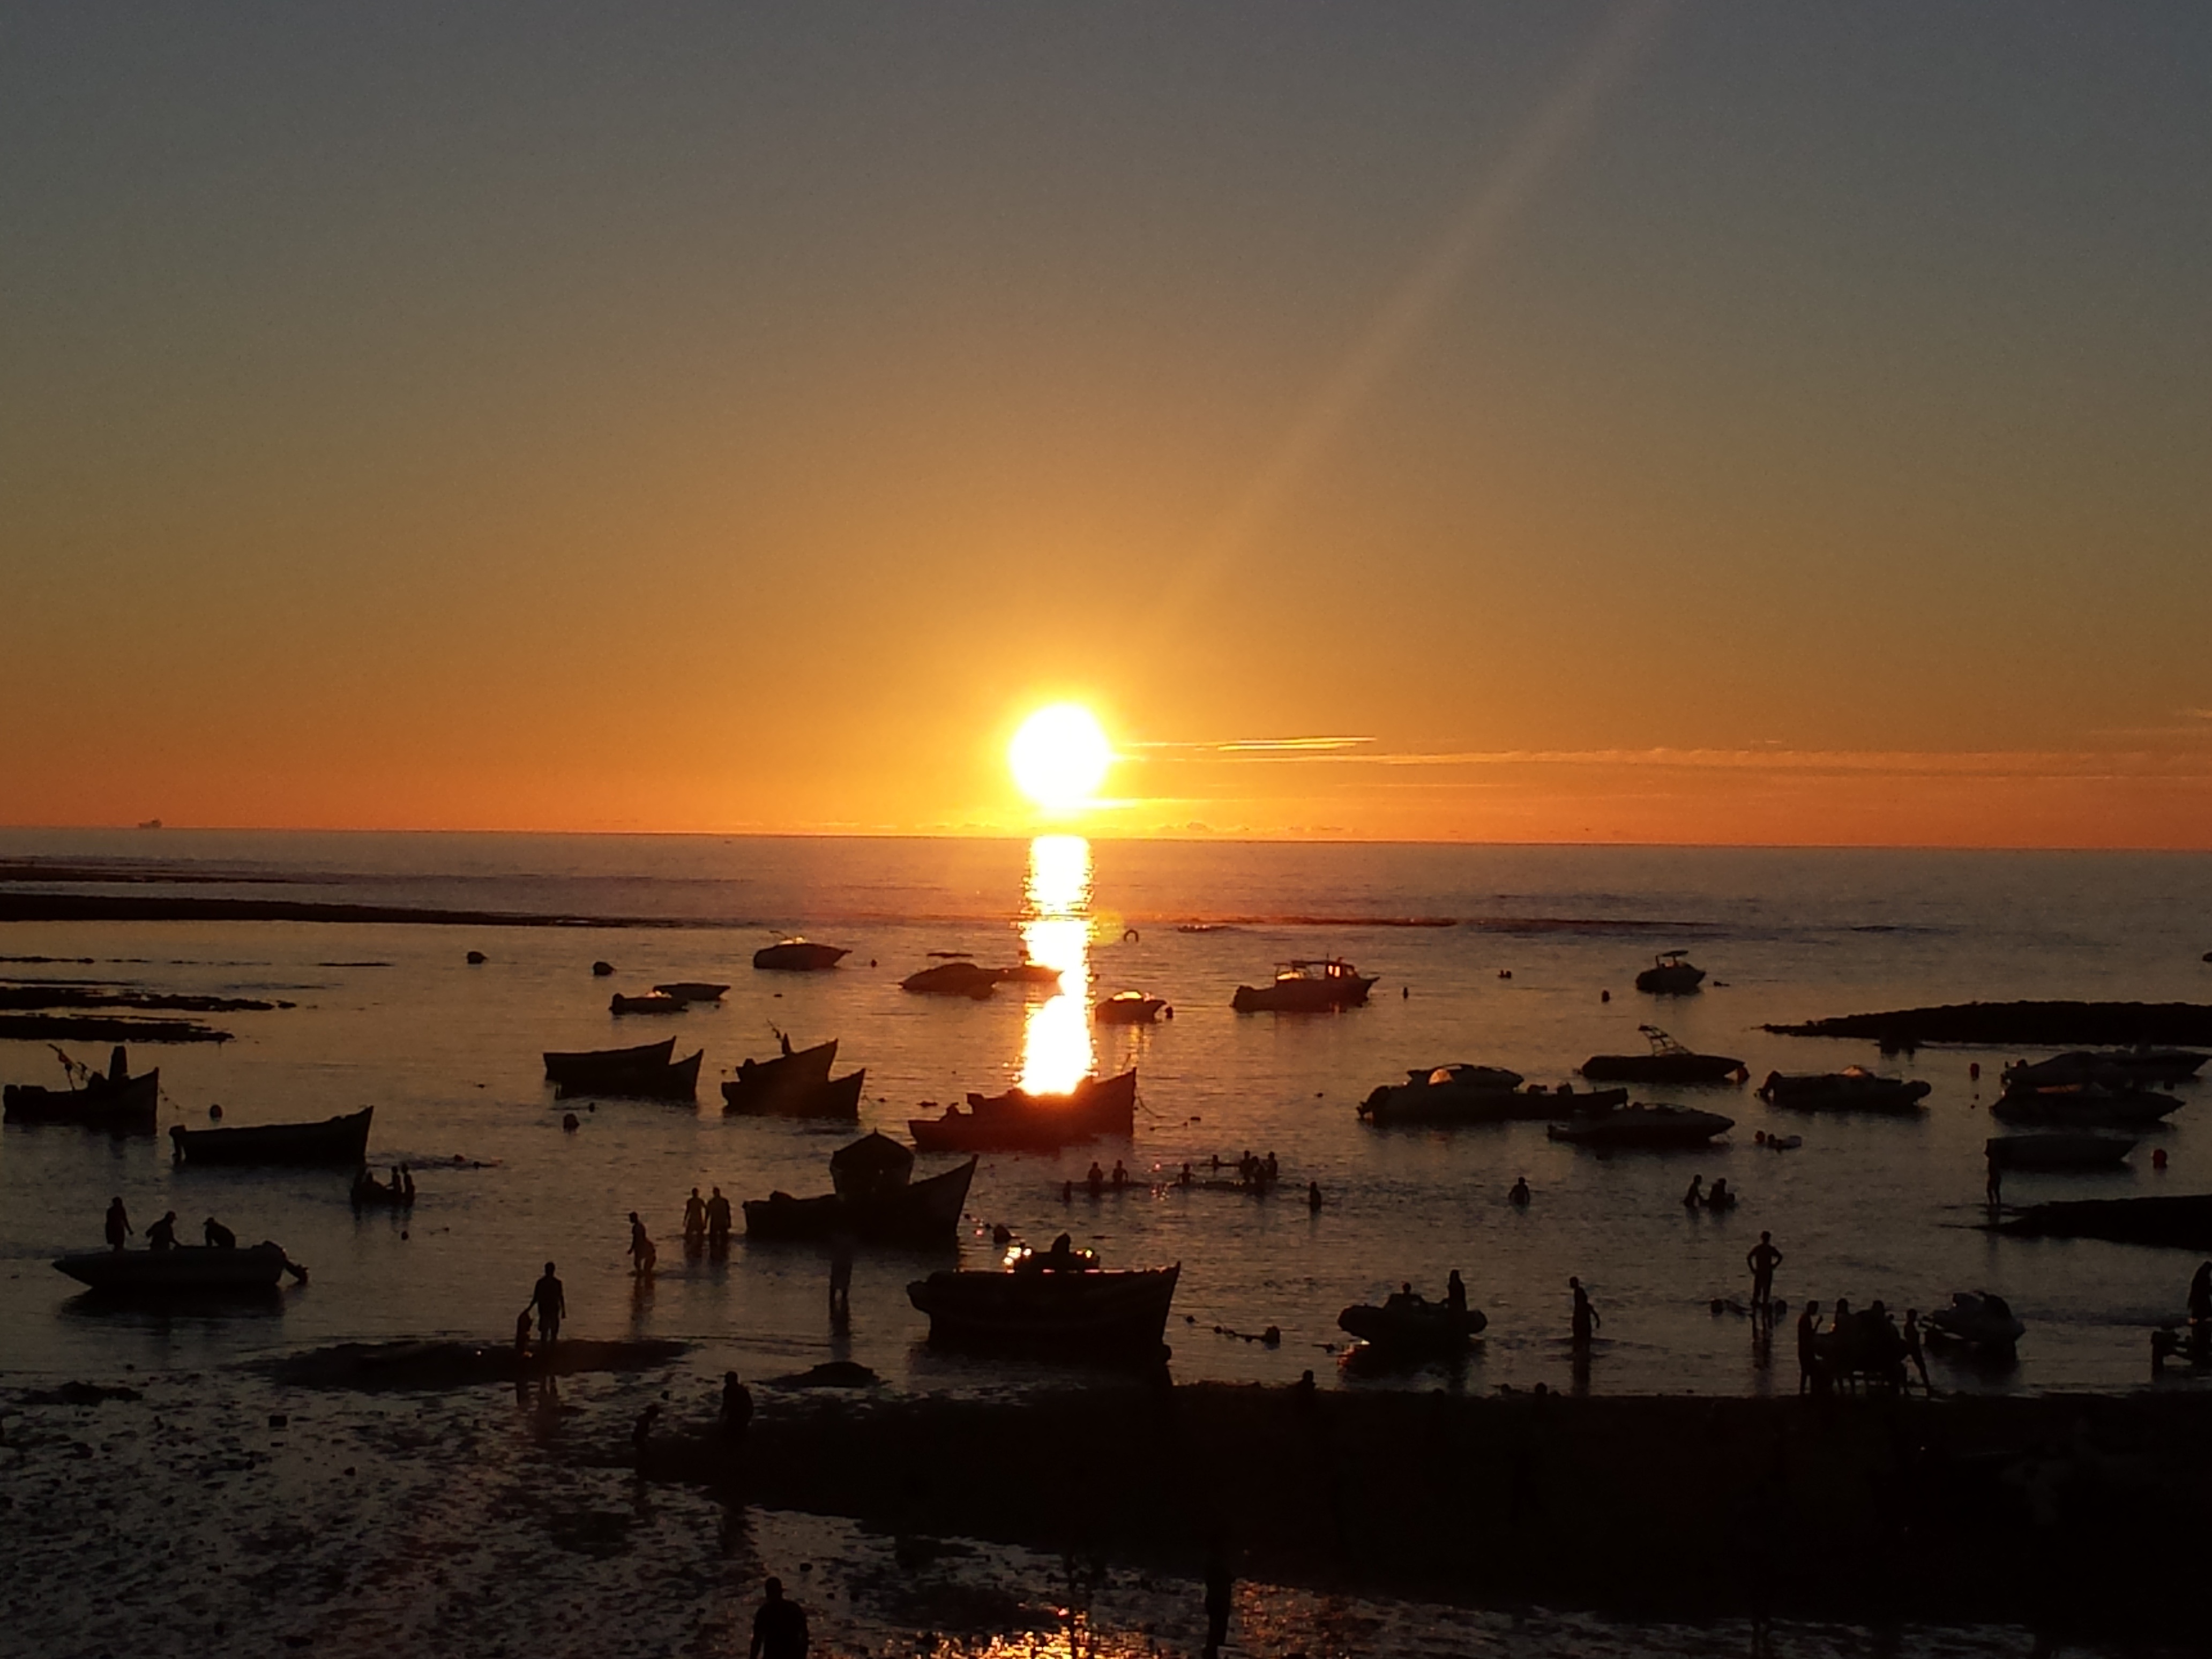
beach, sea, coast, ocean, horizon, sun, sunrise, sunset, morning, wave, dawn, dusk, evening, bay, afterglow, casablanca, morocco beach